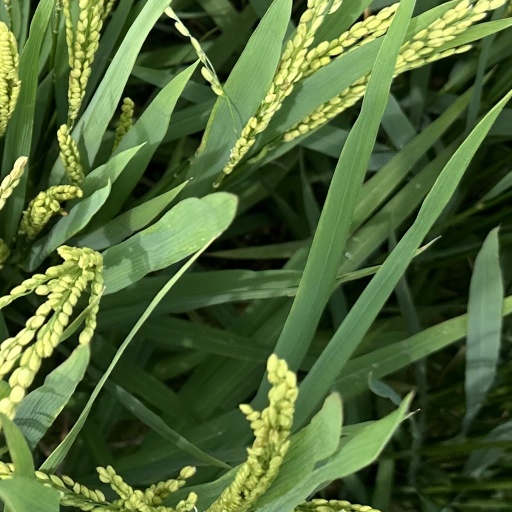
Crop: rice